Socialism in Finland

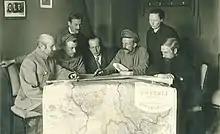
Central Committee of the Finnish Communist Party in Moscow

The SKP would often send in agents into Finland, trying to influence the public to either bring back the Red Guard or to influence and use other socialist or communist parties as their puppets in elections. However, this did not work, as the EK would often capture their informants and agents.